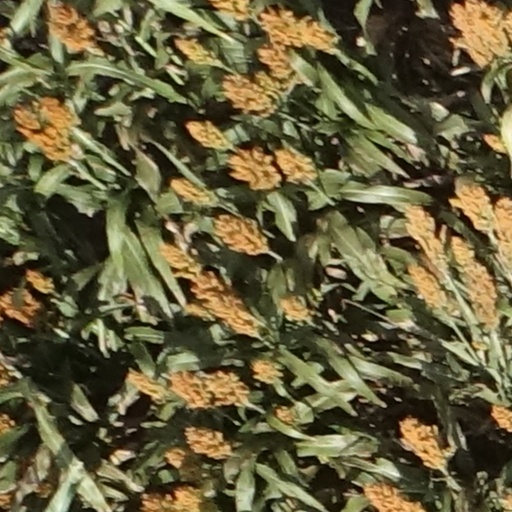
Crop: sorghum